Ma'anyan people

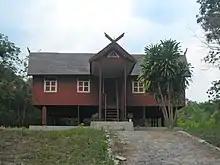
"Rumah Betang", a traditional Ma'anyan house in Muara Bagok, East Barito Regency, Central Kalimantan.

Ma'anyan people (or other indigenous people of Kalimantan closely related to the Ma'anyans) were brought as labourer and slaves by Malay and Javanese in their trading fleets, which reached Madagascar by ca. 50–500 AD. The Malagasy language originated from the Southeast Barito language, and the Ma'anyan language is its closest relative, with numerous Malay and Javanese loanwords.